Effects of Hurricane Irma in Florida

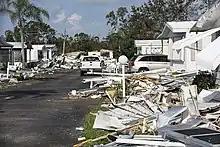
Debris at a mobile home park in Fort Myers

Lee County was lashed with wind gusts up to , which were observed at Southwest Florida International Airport. A total of 223,200 customers were left without electricity. Overall, 170 of the county's 343 cell phone towers became out of service. More than 24,000 homes suffered some degree with damage, with almost 3,000 homes receiving major damage and 89 homes being destroyed. It was estimated that damage in Lee County reached about $857 million, including $826.28 million in damage to residential properties, $21 million in damage to schools, and $9.6 million in damage to citrus fruits. One death occurred after an elderly man fell down a staircase near his home during the storm, with paramedics unable to reach the scene due to dangerous conditions. The hurricane produced of rain in some parts of the county, causing the Imperial River to overflow at Bonita Springs. Water flooded several streets and entered a number of homes, especially east of Interstate 75. Slow drainage in some areas left residents unable to return to their homes for more than two weeks.